Pre-modern human migration

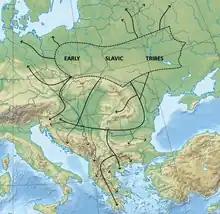
Migration of early Slavs in Europe in the 6th–7th centuries

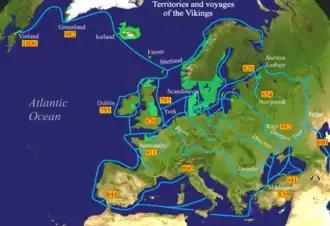
Scandinavian settlements and voyages

Western historians refer to the period of migrations that separated Antiquity from the Middle Ages in Europe as the "Great Migrations" or as the Migrations Period. This period is further divided into two phases.